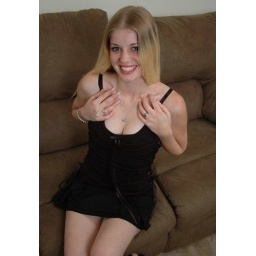
posing in my black dress